Donald J. Hoffman

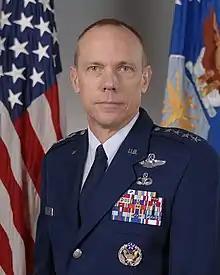
General Donald J. Hoffman, USAF7th Commander, Air Force Materiel Command

Donald Joseph Hoffman (born April 24, 1952) is a former United States Air Force four-star general who served as the 7th Commander, Air Force Materiel Command. He previously served as Military Deputy, Office of the Assistant Secretary of the Air Force for Acquisition from August 2005 to November 20, 2008. As Air Force Materiel Command's commander, he leads the command's 74,000 Air Force and civilian personnel, manage $59 billion annually in research, development, test and evaluation. He also oversees the acquisition management services and logistics support which is required to develop, procure and sustain Air Force weapon systems. Hoffman assumed his command on November 21, 2008. He retired from the Air Force on July 1, 2012.